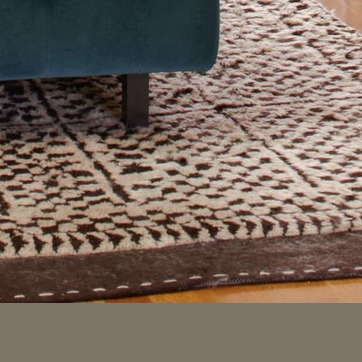
Material: carpet